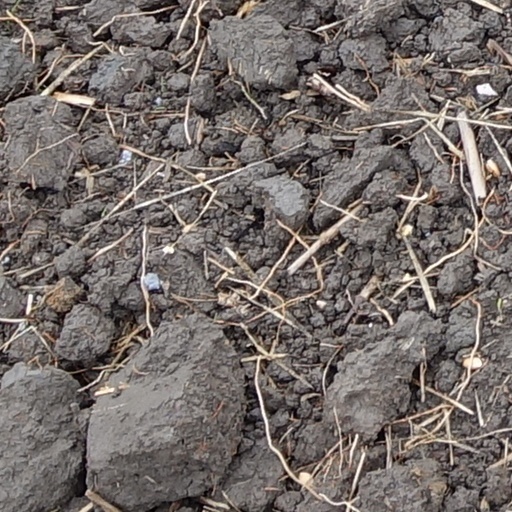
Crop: wheat